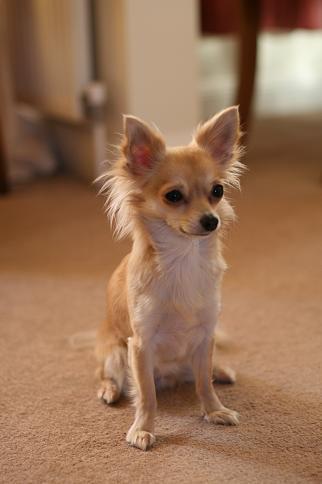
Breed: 420-n000124-Chihuahua